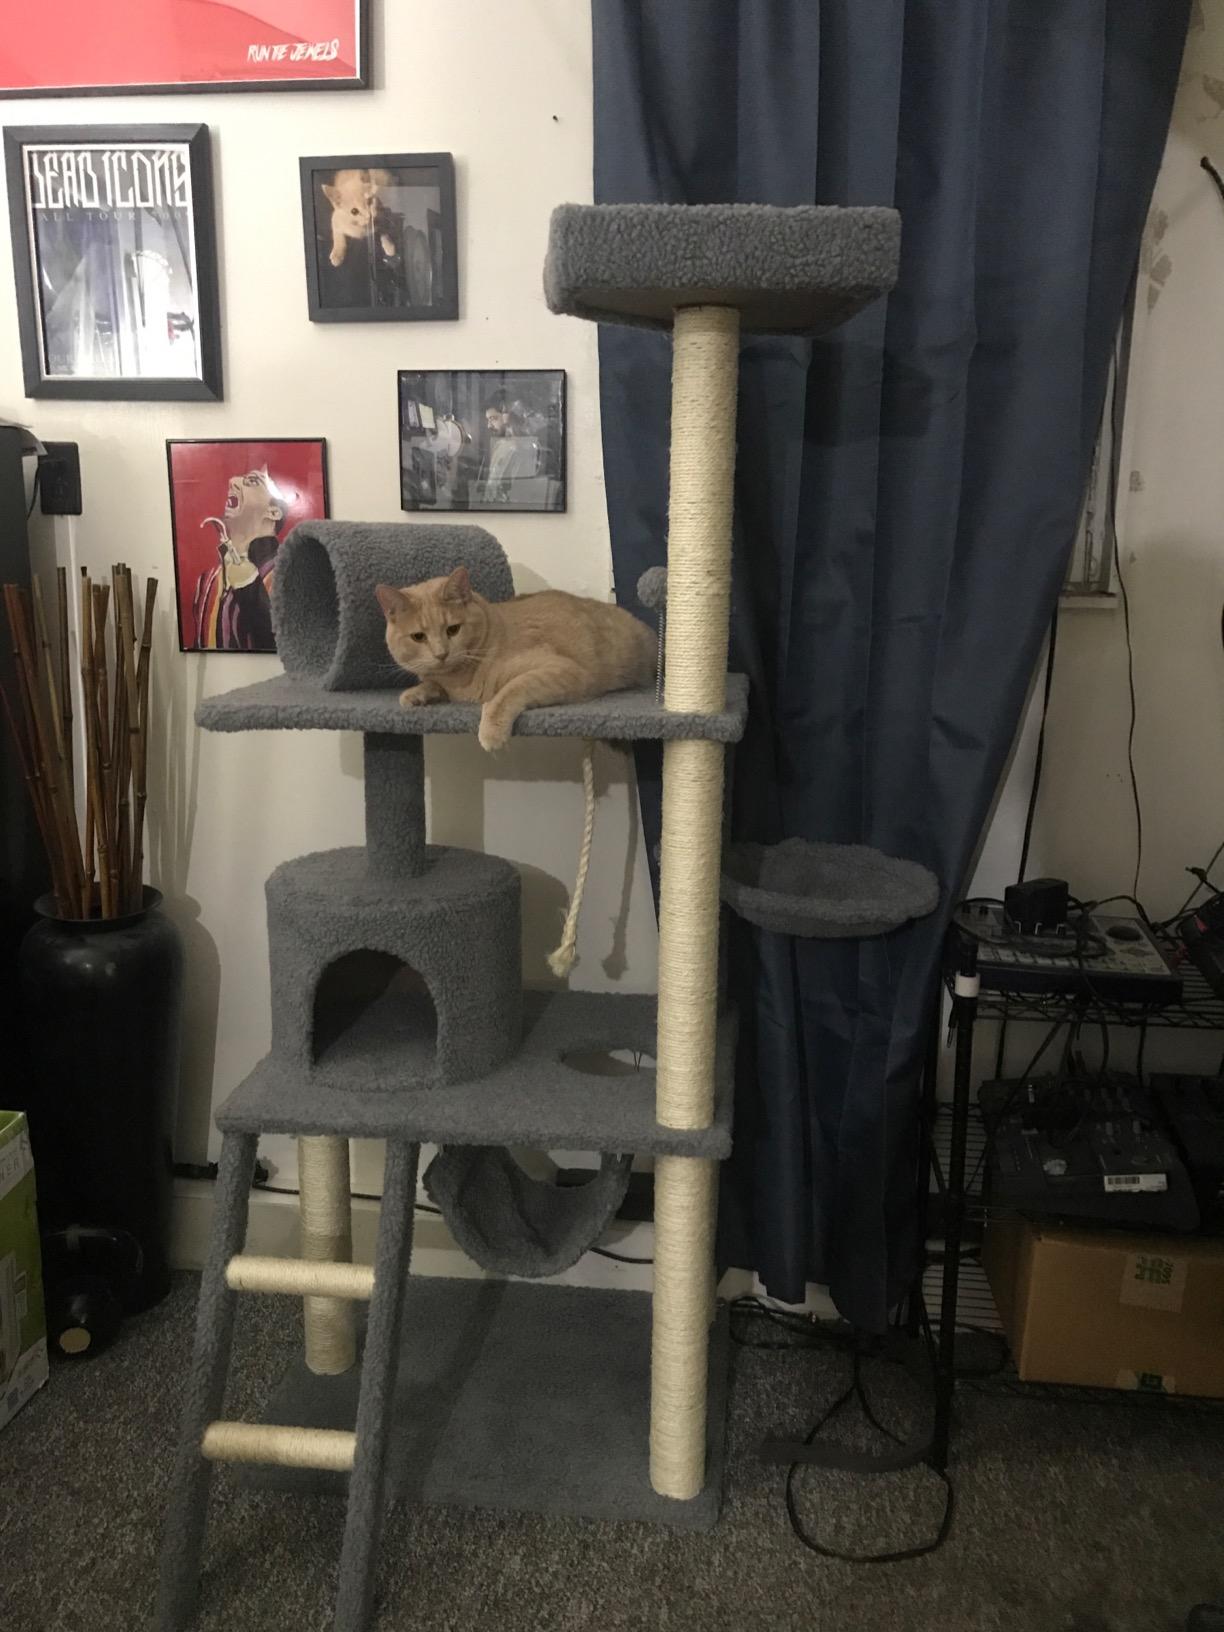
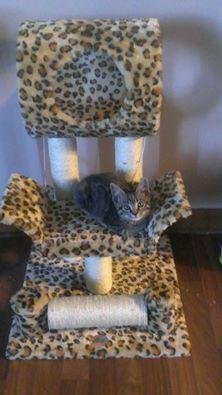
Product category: items_cat tree
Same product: no